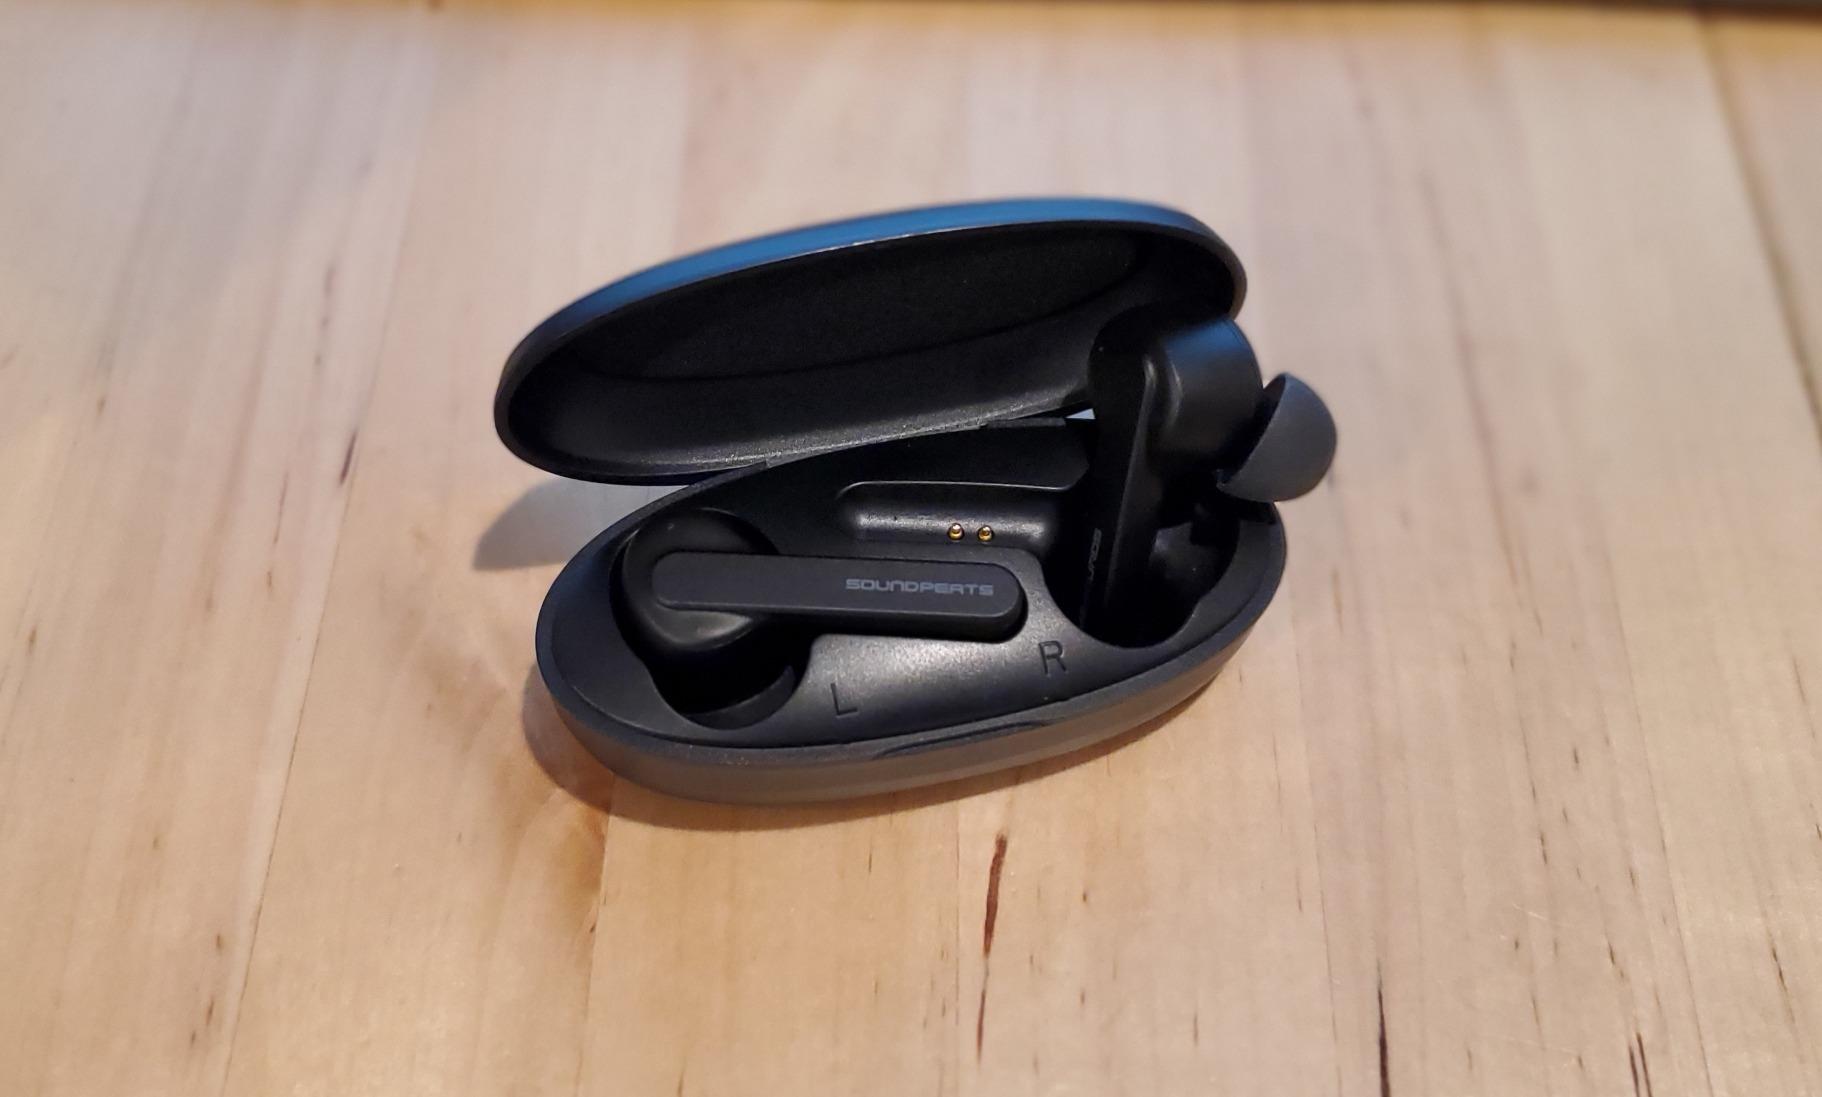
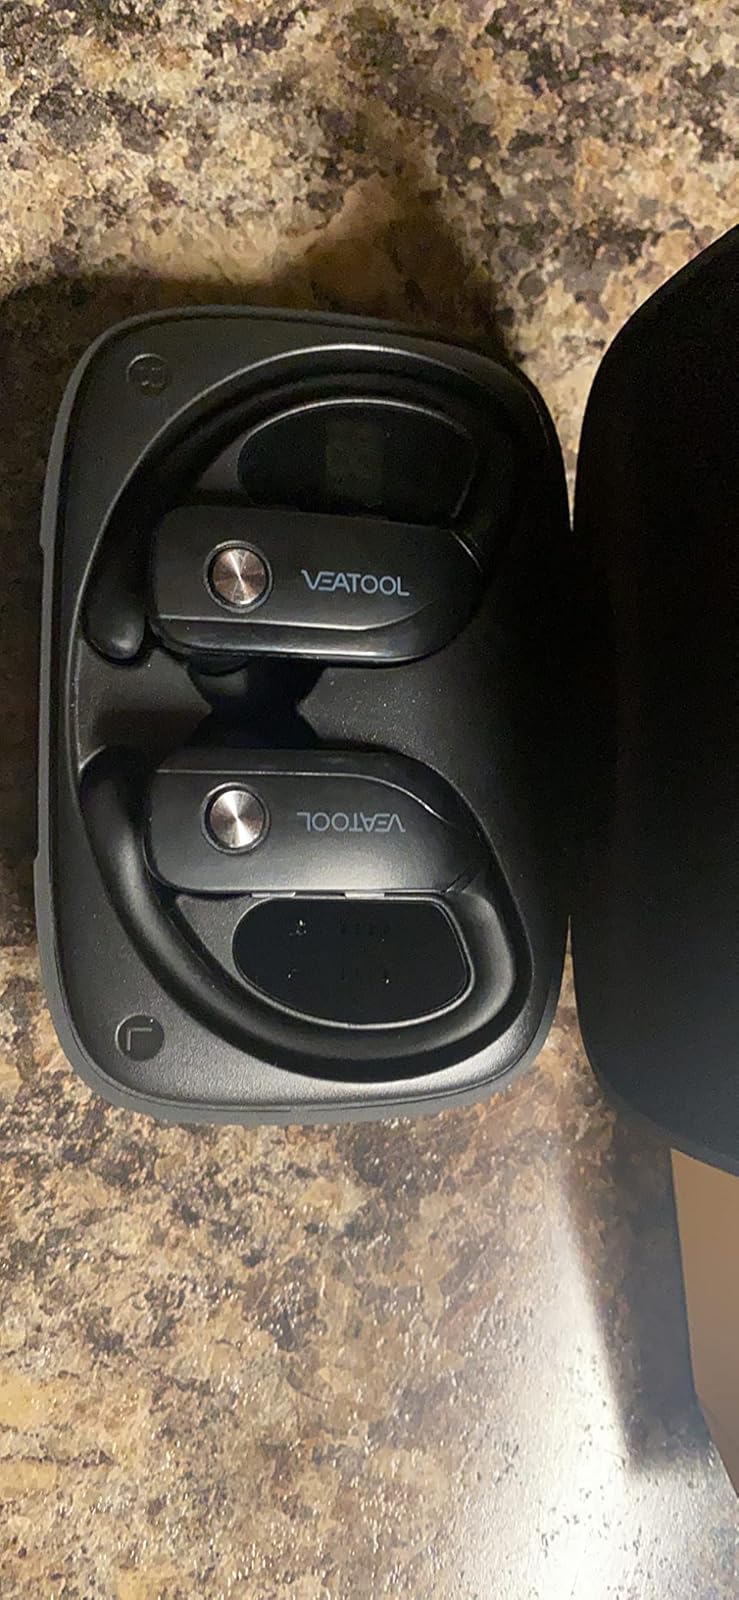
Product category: earbuds
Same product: no